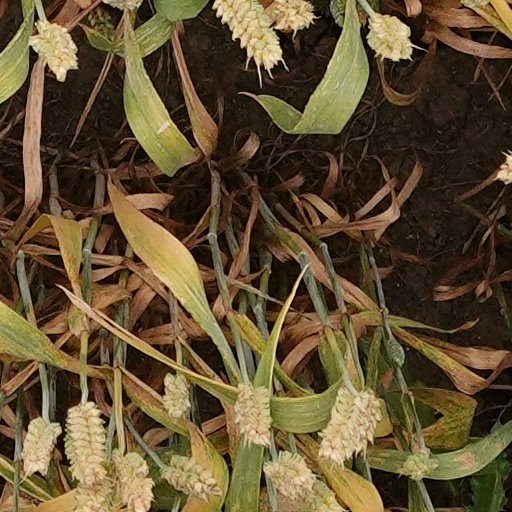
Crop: wheat